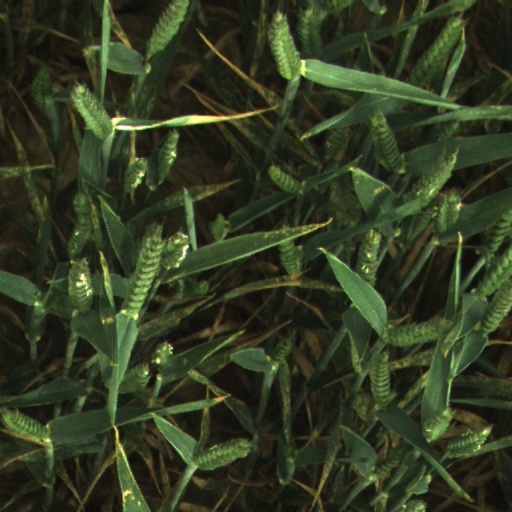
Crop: wheat